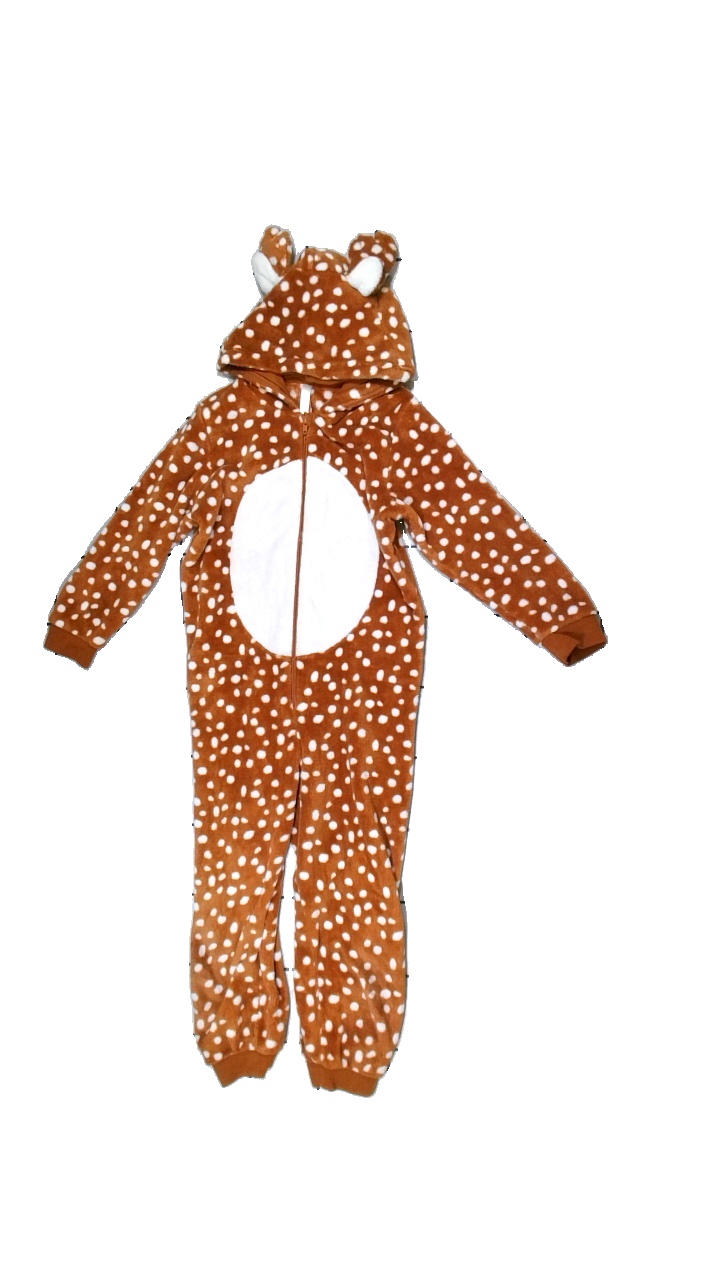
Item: Pajamas (Children)
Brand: Crossbow
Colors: Brown, White
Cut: Regular
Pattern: Other
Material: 100% Poly
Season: Winter
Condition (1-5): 1
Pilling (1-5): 3
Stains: Minor
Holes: Minor
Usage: Recycle
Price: <50